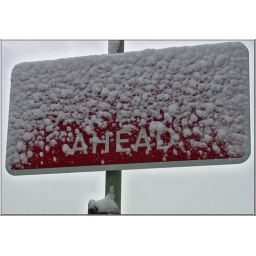
Against grey skies full of more snow this road sign in Cheltenham is failing to do its job!